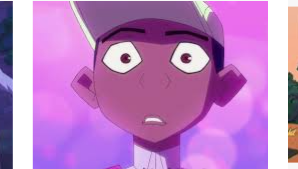
Portrait style: Cartoon Portrait